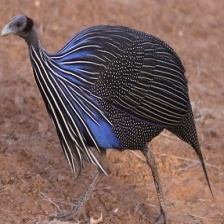
Species: VULTURINE GUINEAFOWL
Scientific name: ACRYLLIUM VULTURINUM